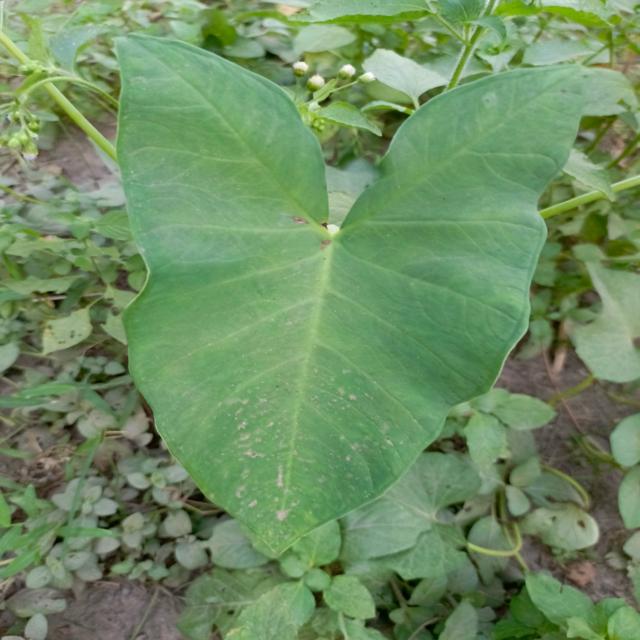
Label: Healthy